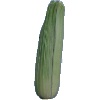
Label: corn_husk